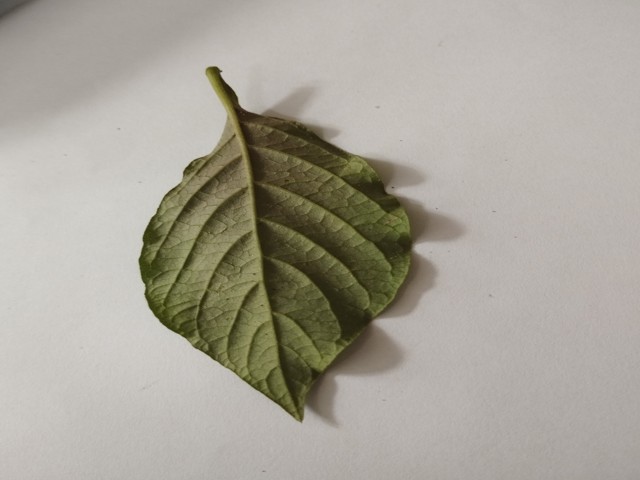
Plant: apang